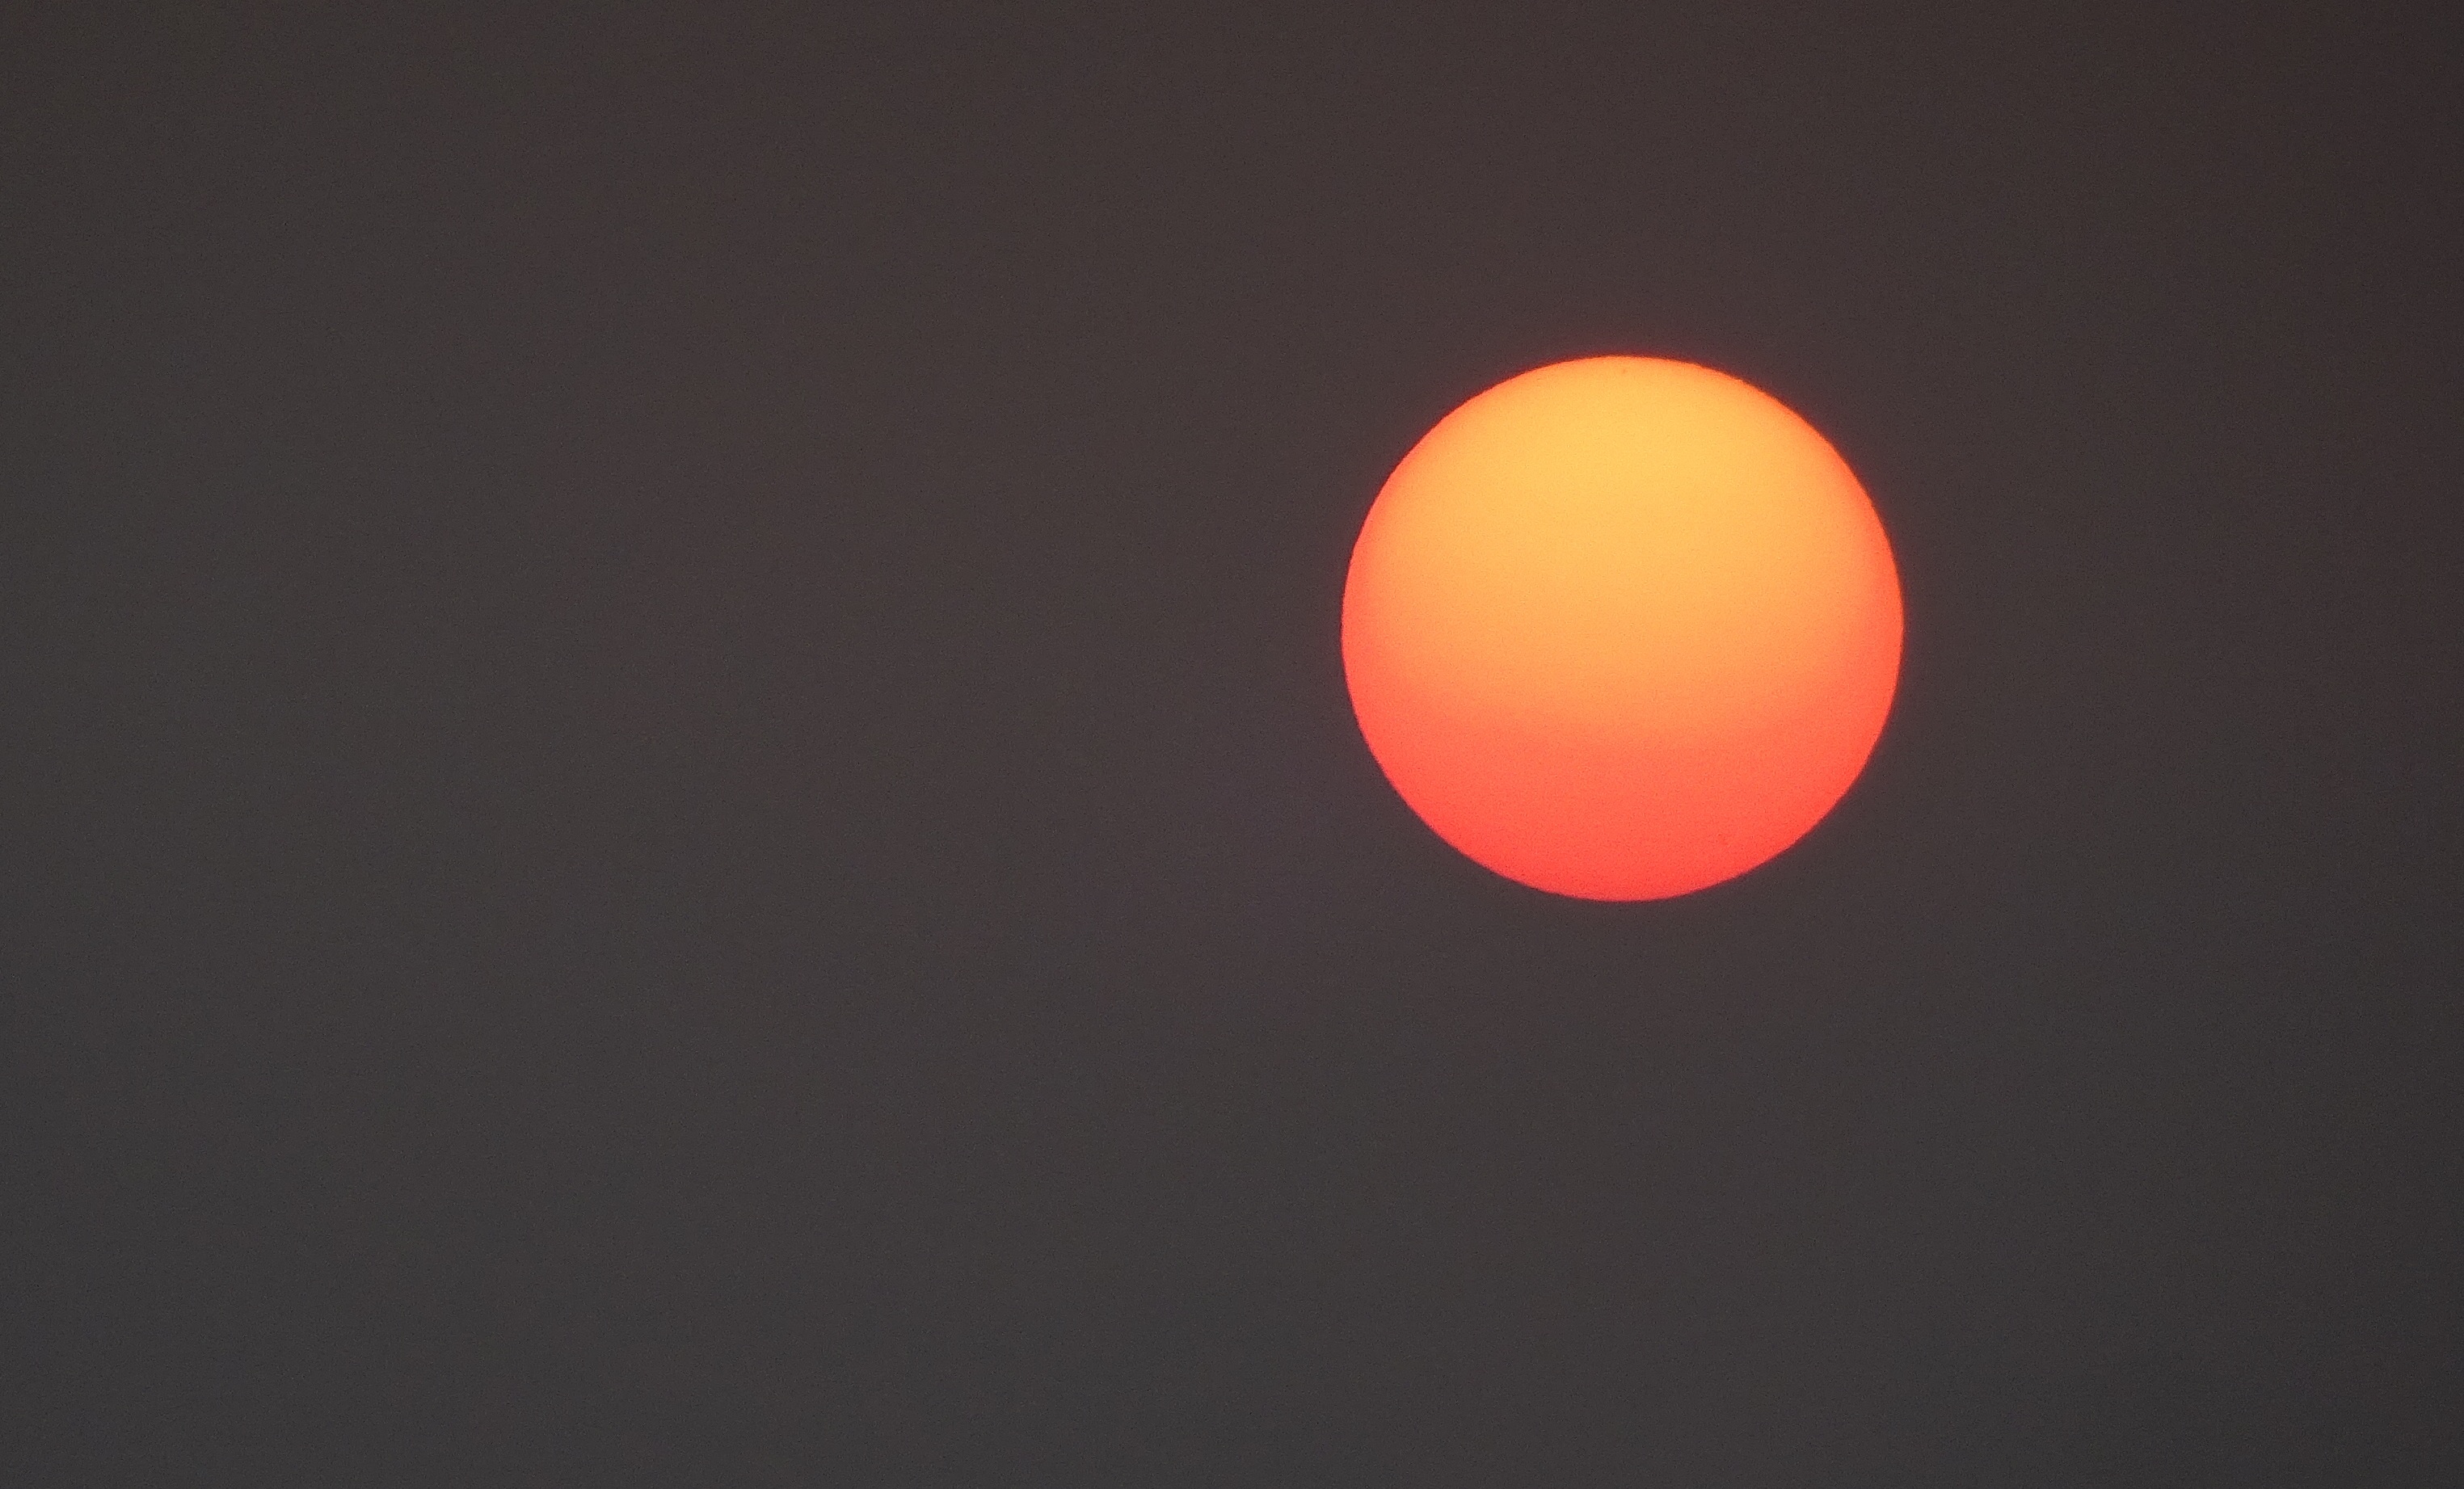
light, sky, sun, sunset, atmosphere, glow, moon, circle, india, shape, astronomical object, sundarbans